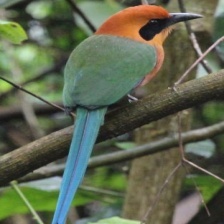
Species: RUFUOS MOTMOT
Scientific name: BARYPHTHENGUS MARTII